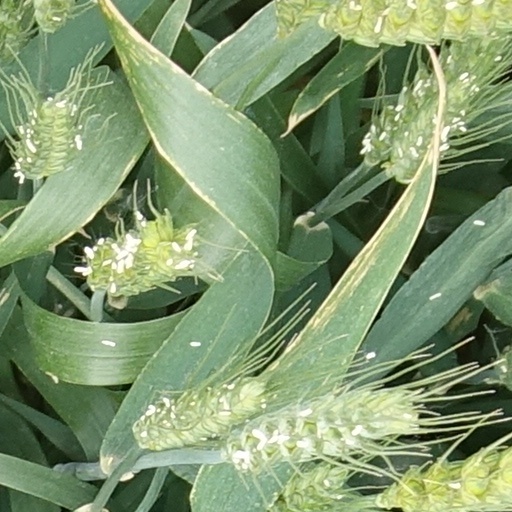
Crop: wheat